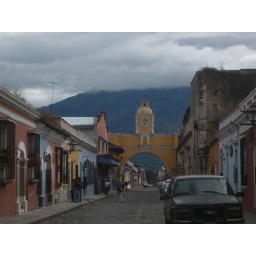
street in antigua looking toward the mountains